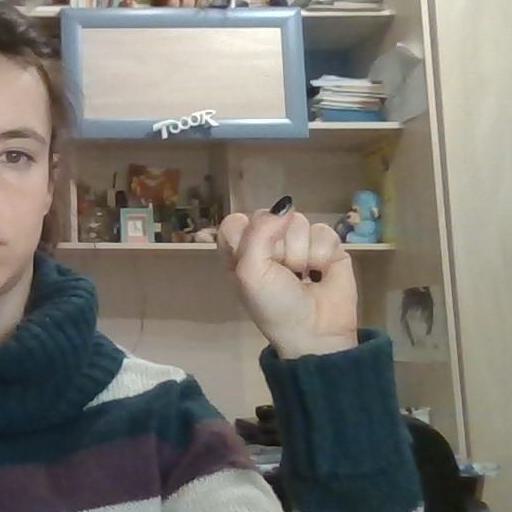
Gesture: fist